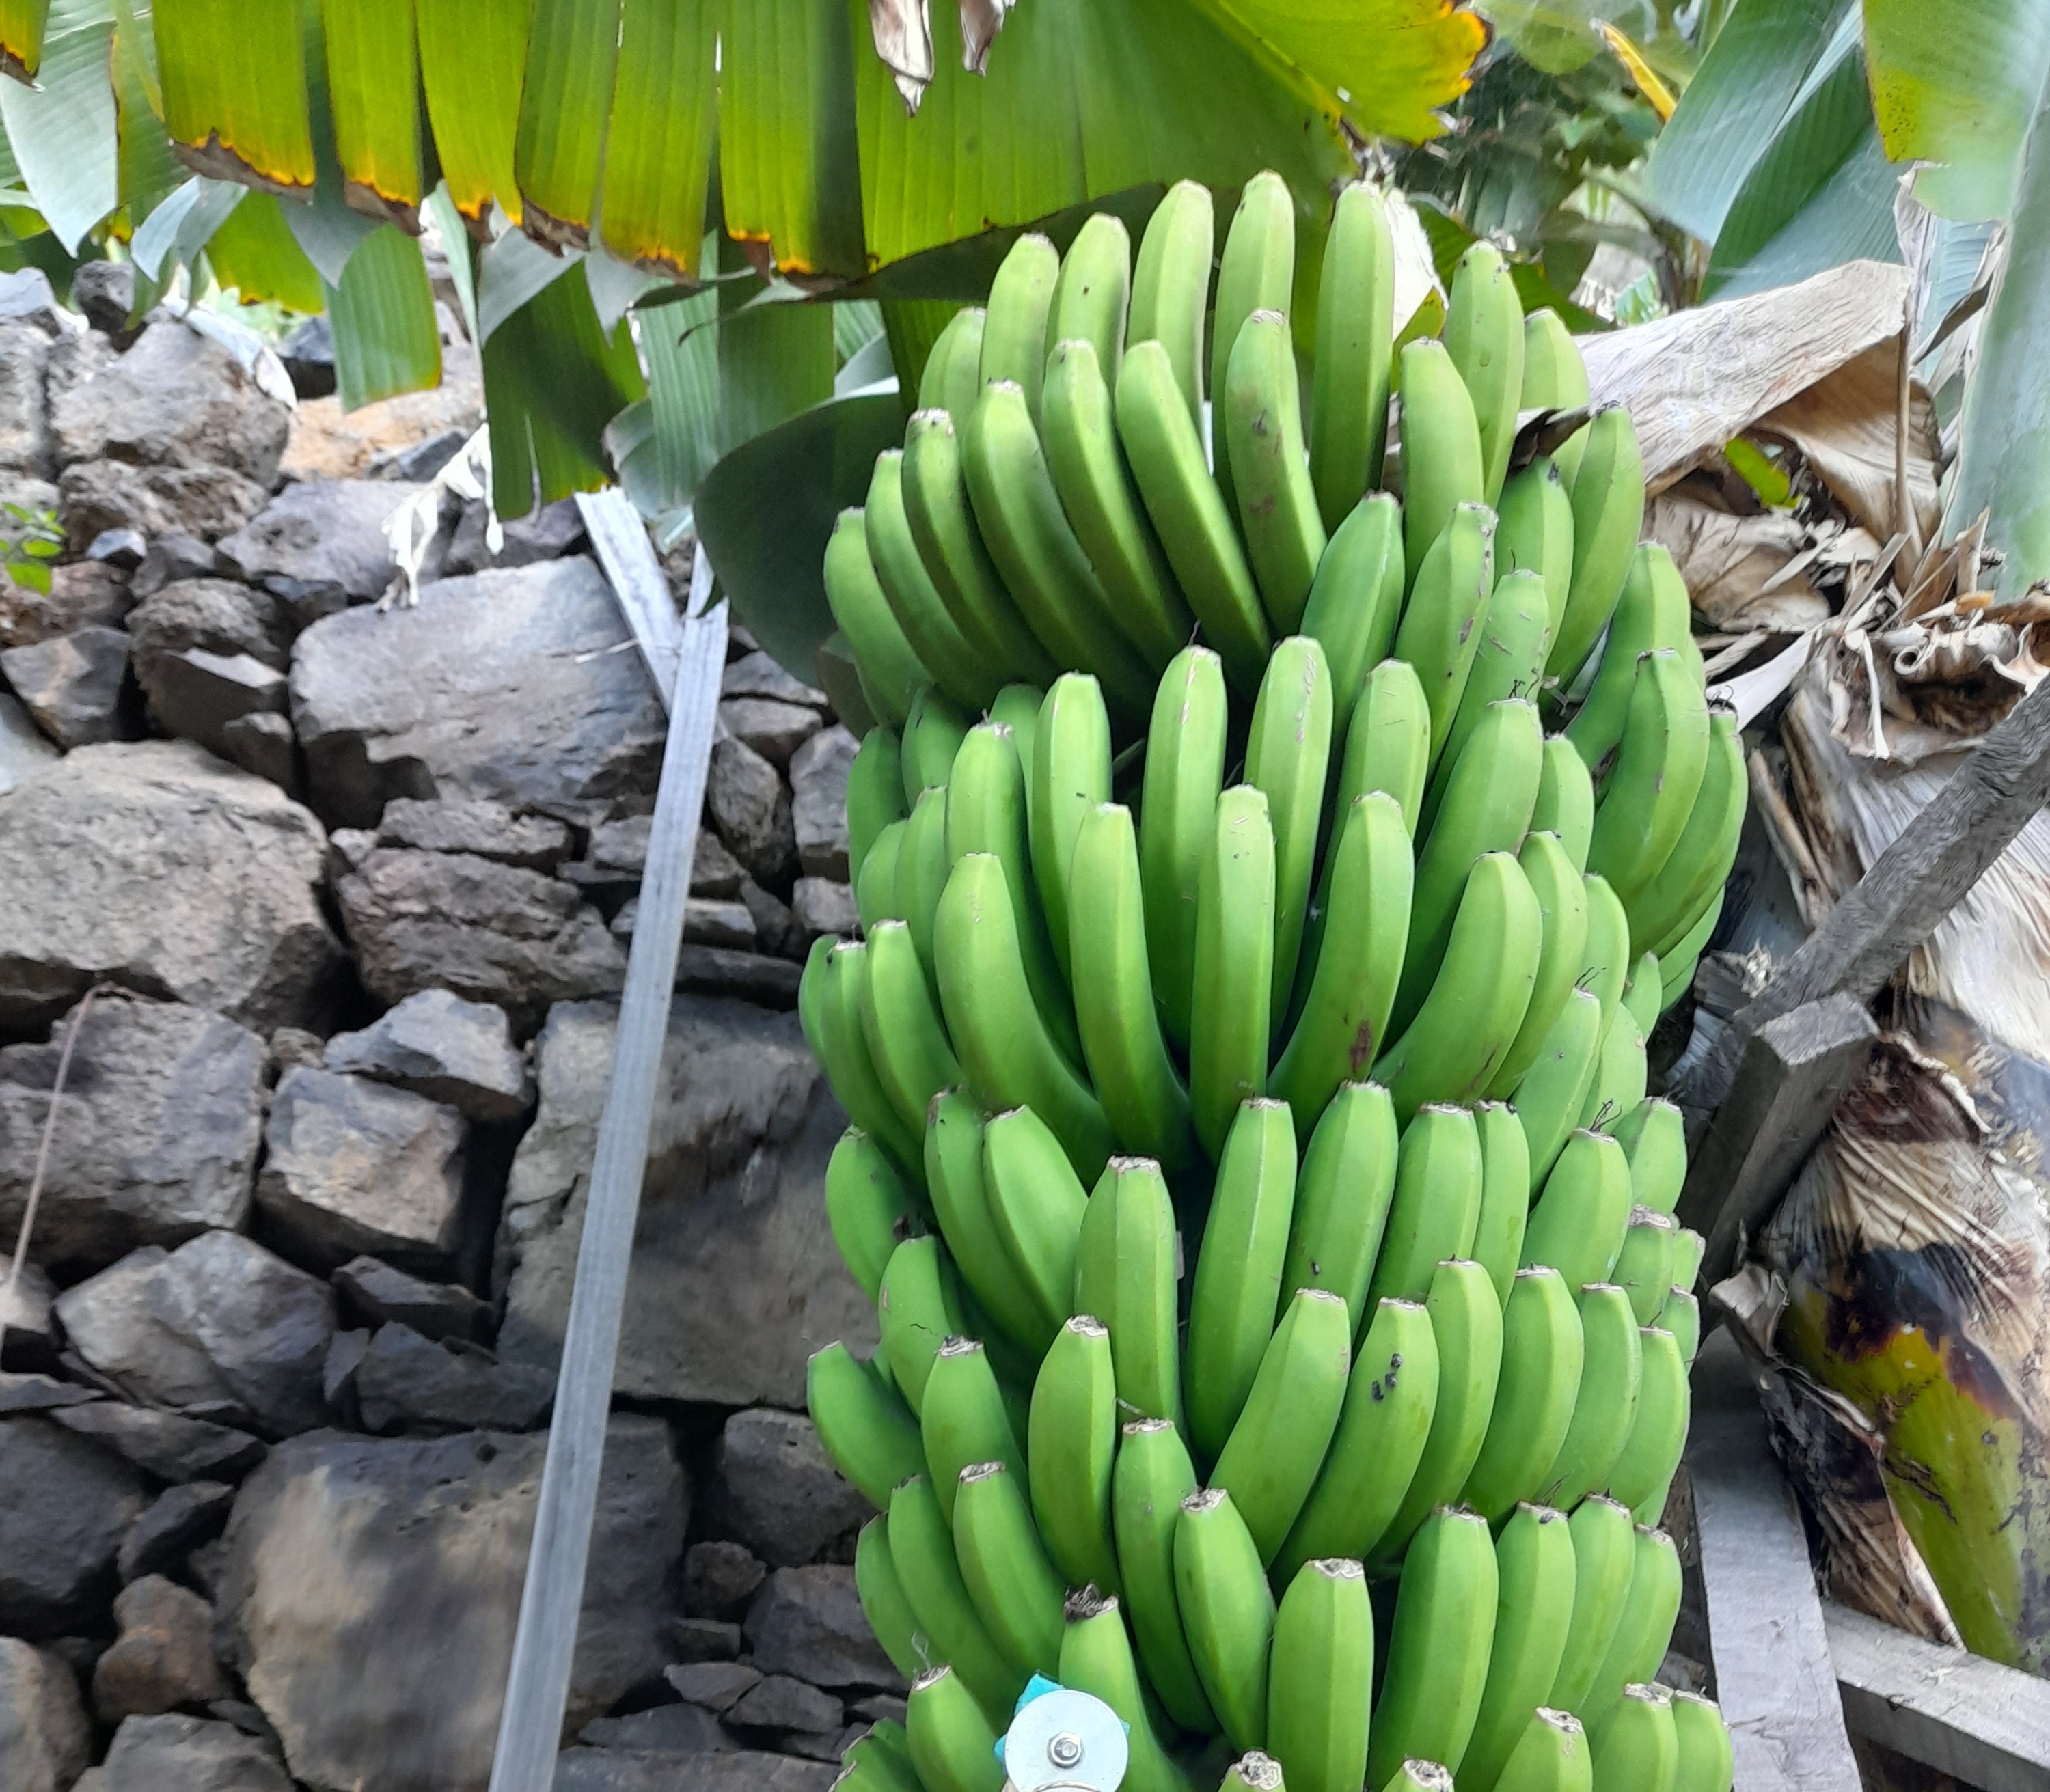
Label: Keep